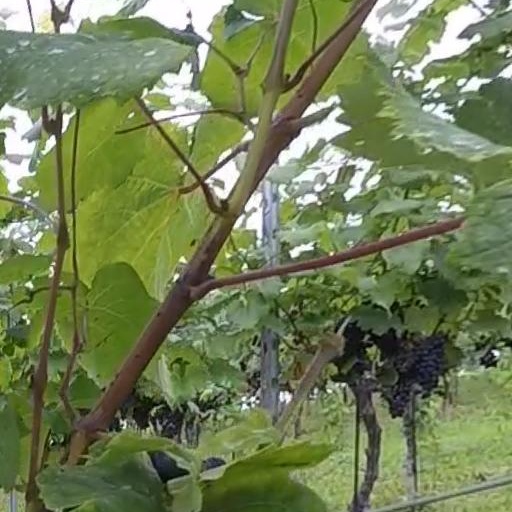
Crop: grape